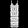
Label: Dress